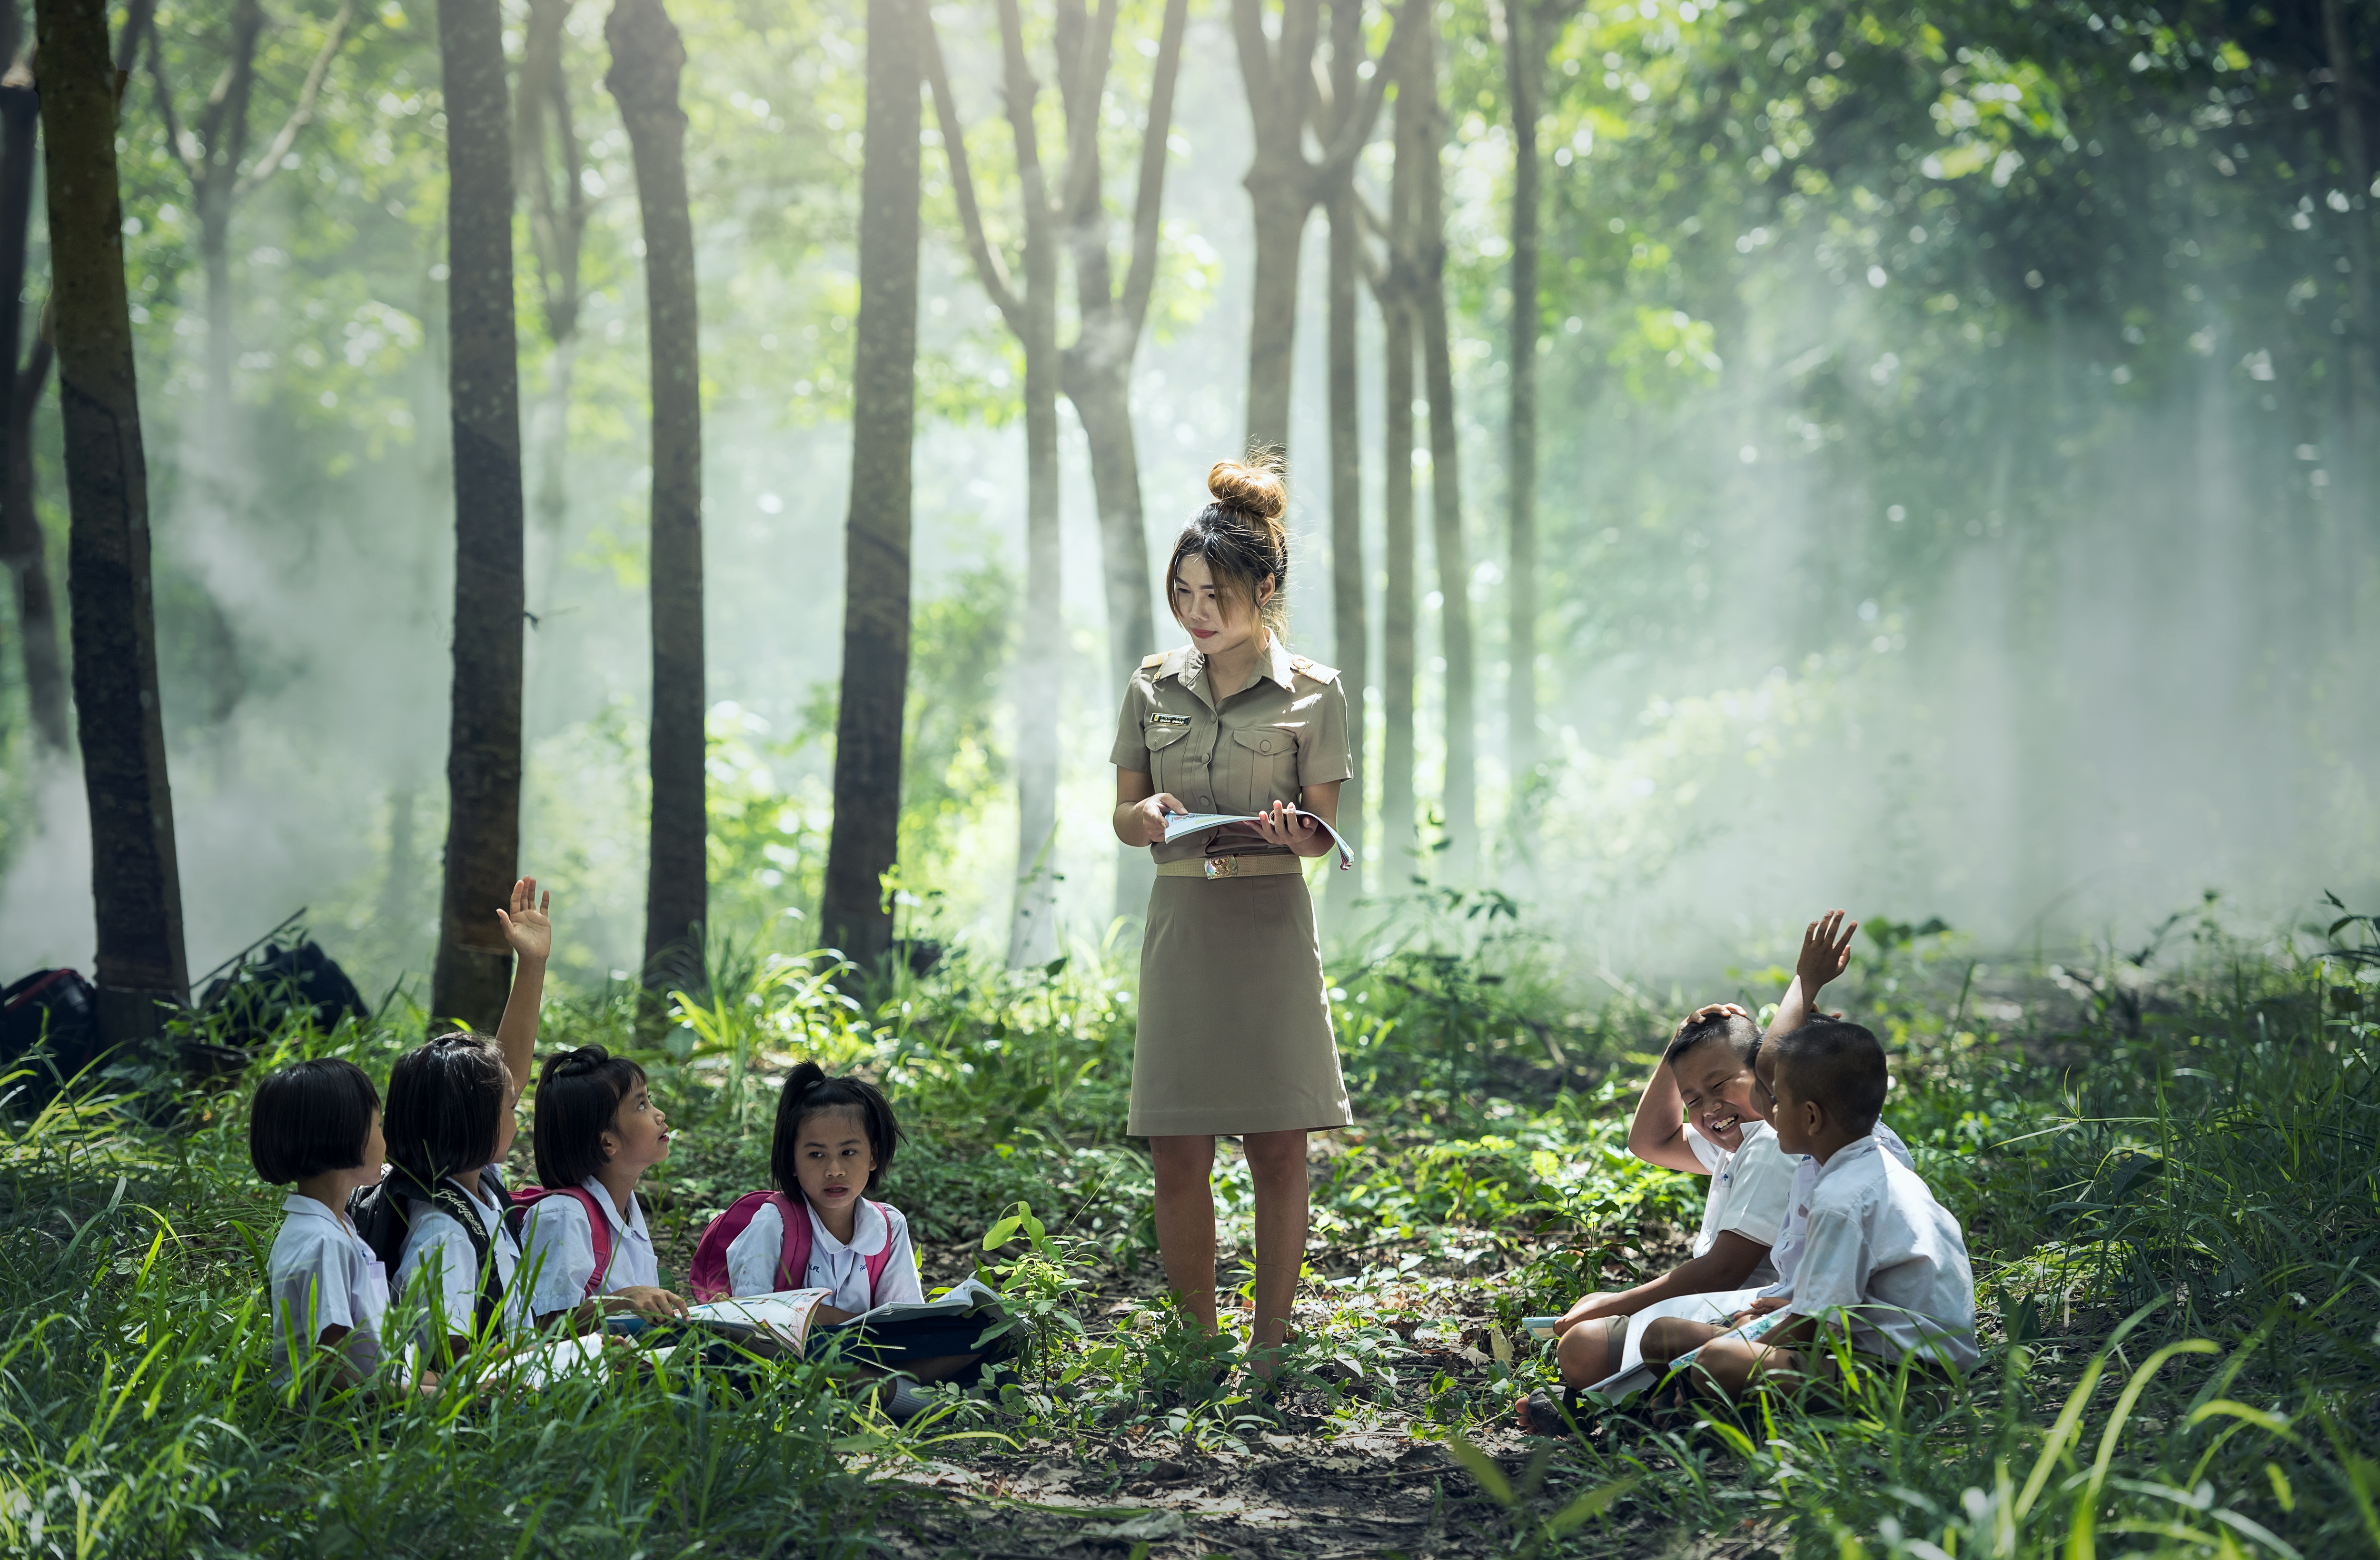
forest, outdoor, book, read, light, people, girl, countryside, chair, seat, home, young, jungle, asia, thailand, education, ethnology, the village, kids, students, rainforest, boys, little, plantation, school, learning, woodland, habitat, lesson, teacher, pa, brother, chiang mai thailand, realistic, the crowd, first aid, school bag, the language, care for, with growth, diligent, natural environment, as children, editorial article, in the house, closed captioning, the record books, of poverty, the elementary school, study of, the textbook, about the tribe